Sepideh (film)

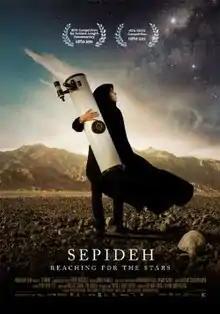
Promotional poster

Sepideh – Reaching for the Stars is a 2013 Persian-language Danish documentary film written and directed by Berit Madsen. The film premiered in-competition at the 2013 International Documentary Film Festival Amsterdam on November 24, 2013.